45365

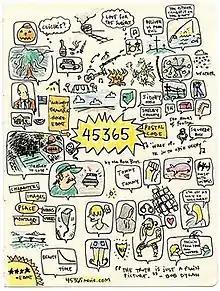

45365 is a 2009 American documentary film made by first-time directors the Ross brothers, Bill Ross IV and Turner Ross. The film is about the everyday life of the small town Sidney, Ohio, and the people living in it; the title comes from the town's ZIP Code.